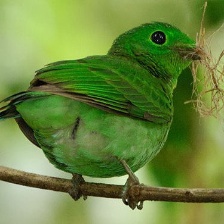
Species: GREEN BROADBILL
Scientific name: CALYPTOMENA VIRIDIS